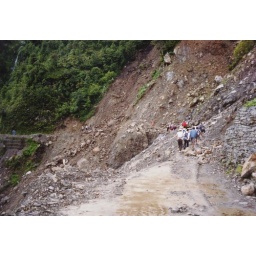
We had to debark from the bus, cross over the landslide and get on another bus to make it to Dhunche...